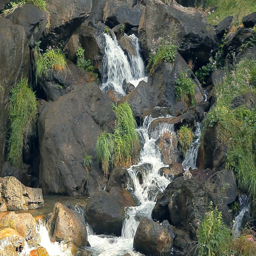
water flows over the rocks among trees and bushes .